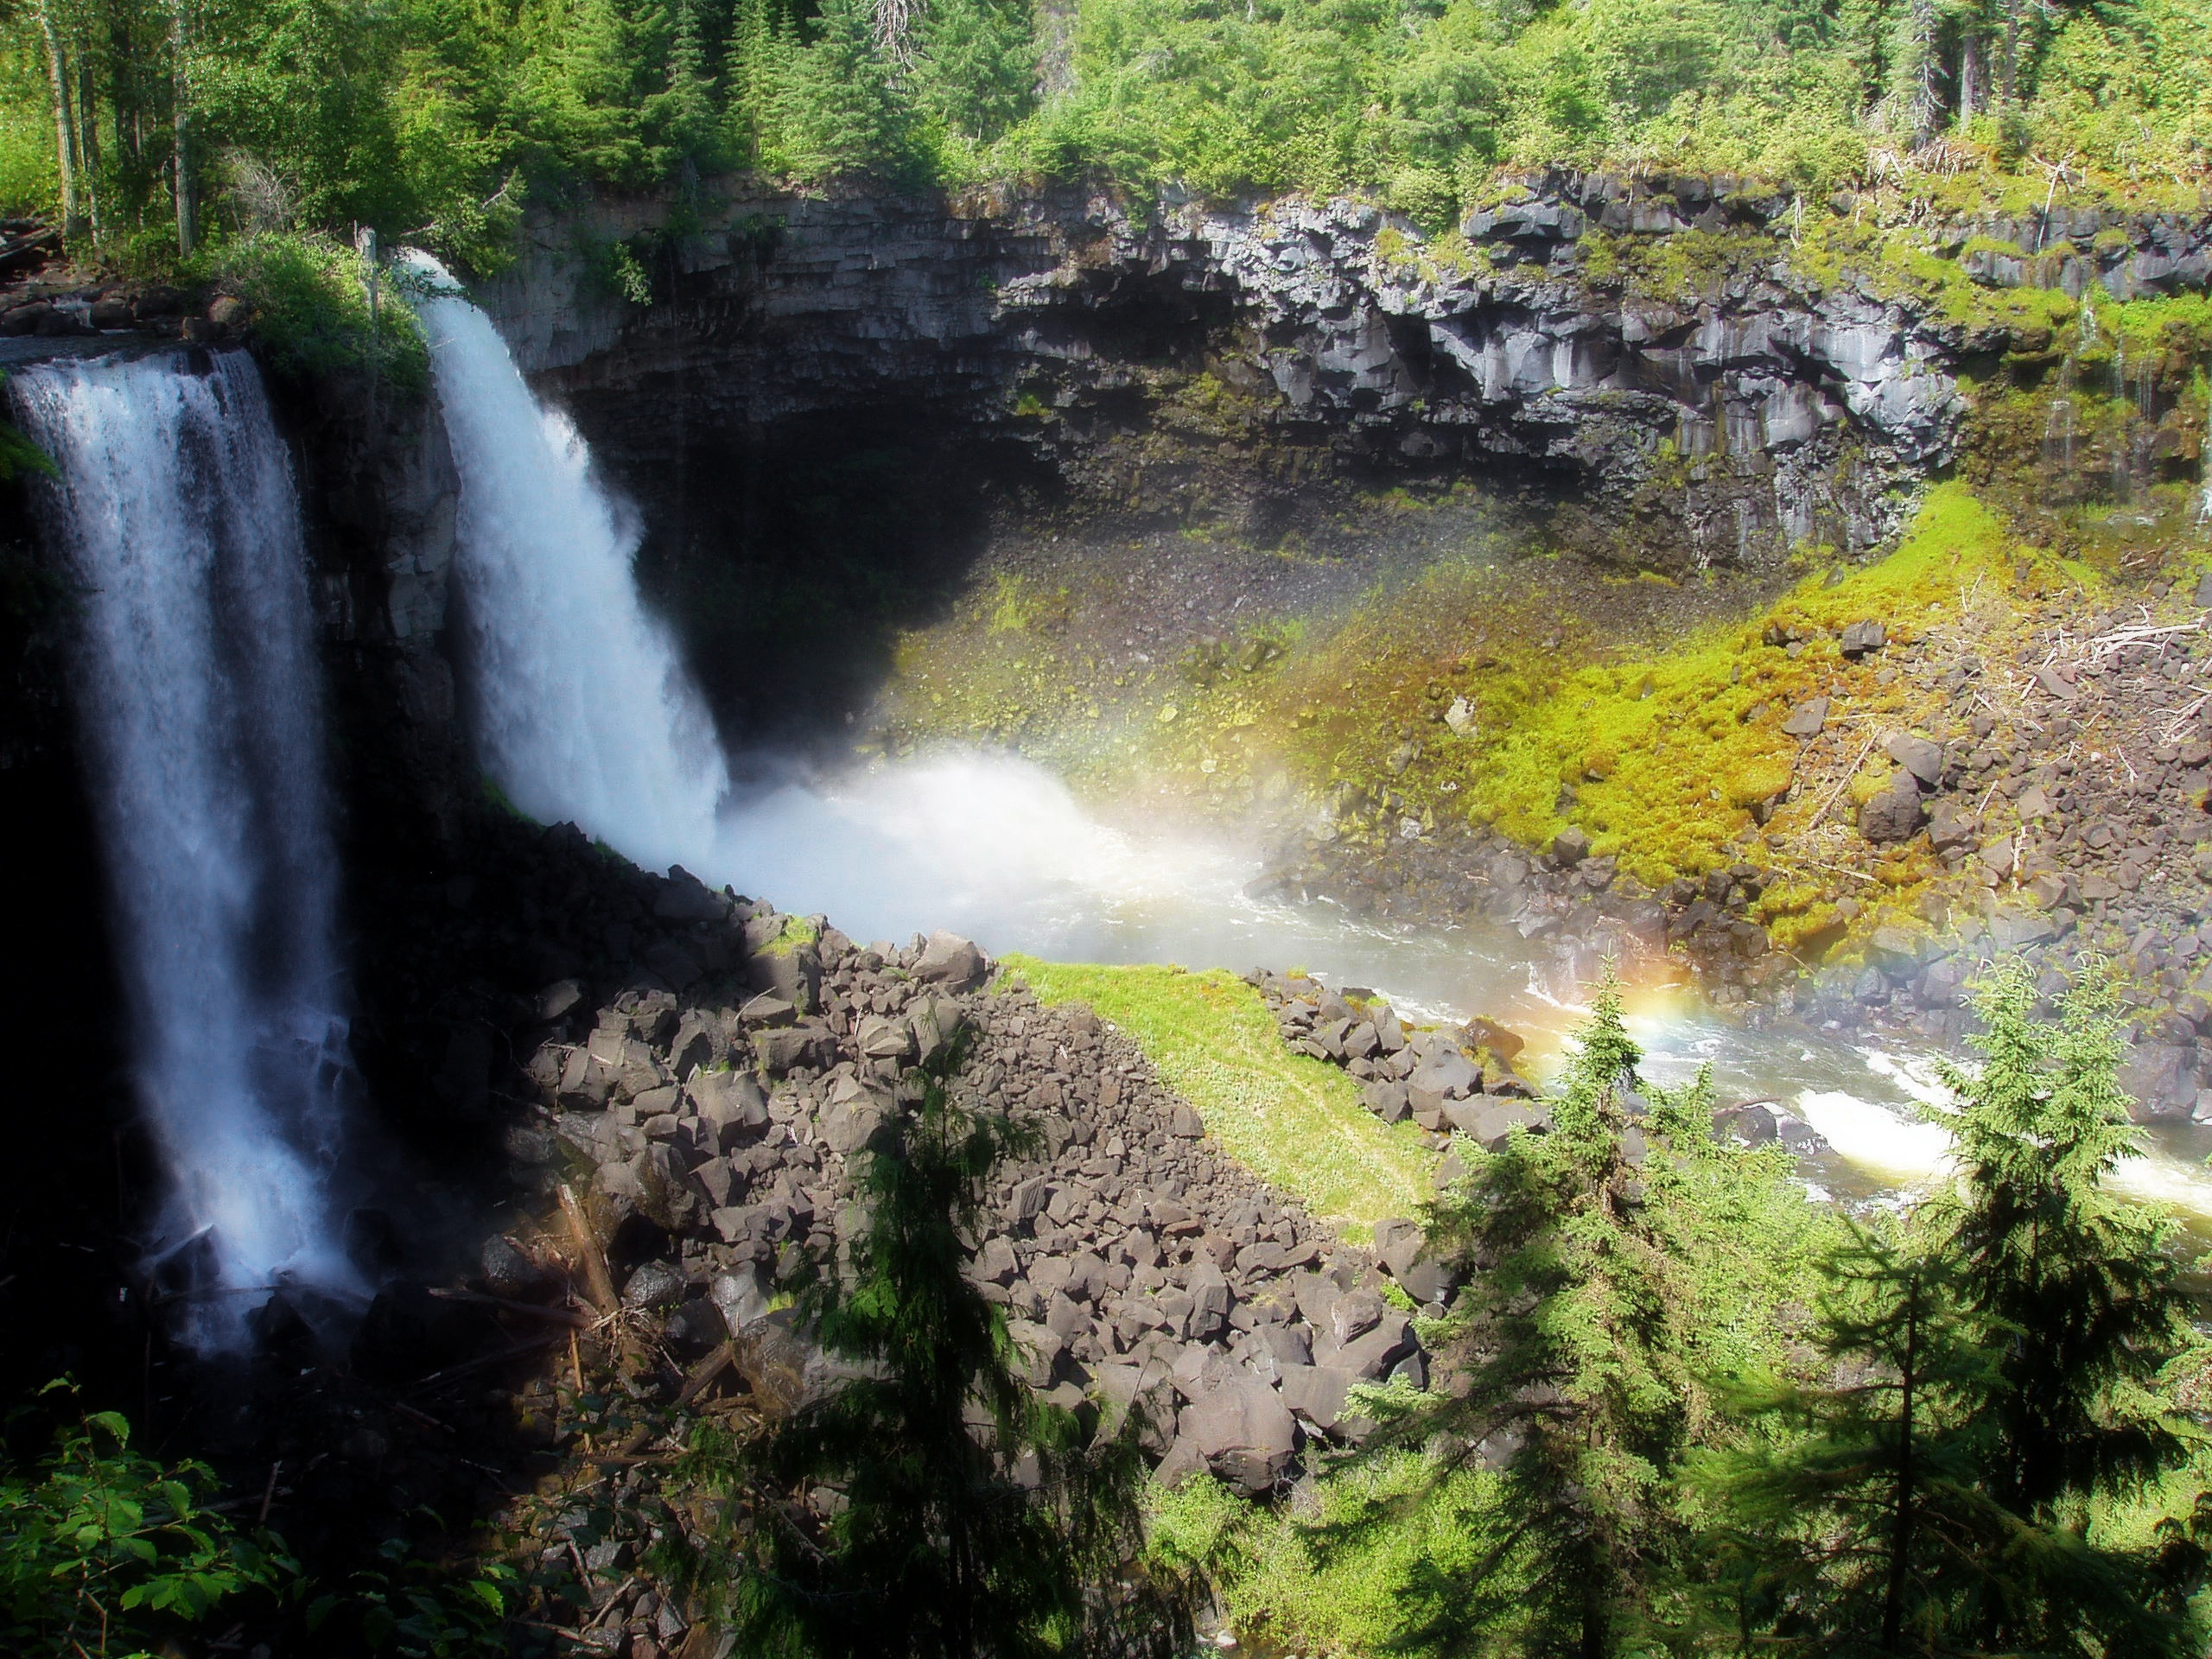
landscape, water, nature, waterfall, wilderness, river, stream, national park, body of water, rainbow, canada, rainforest, ravine, wasserfall, water feature, watercourse, british columbia, mahood fall